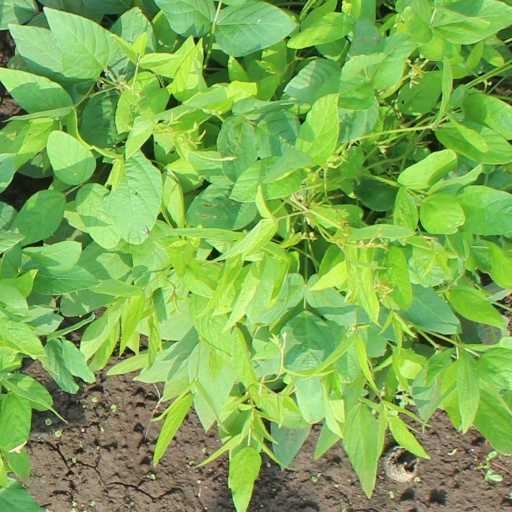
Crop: soybean